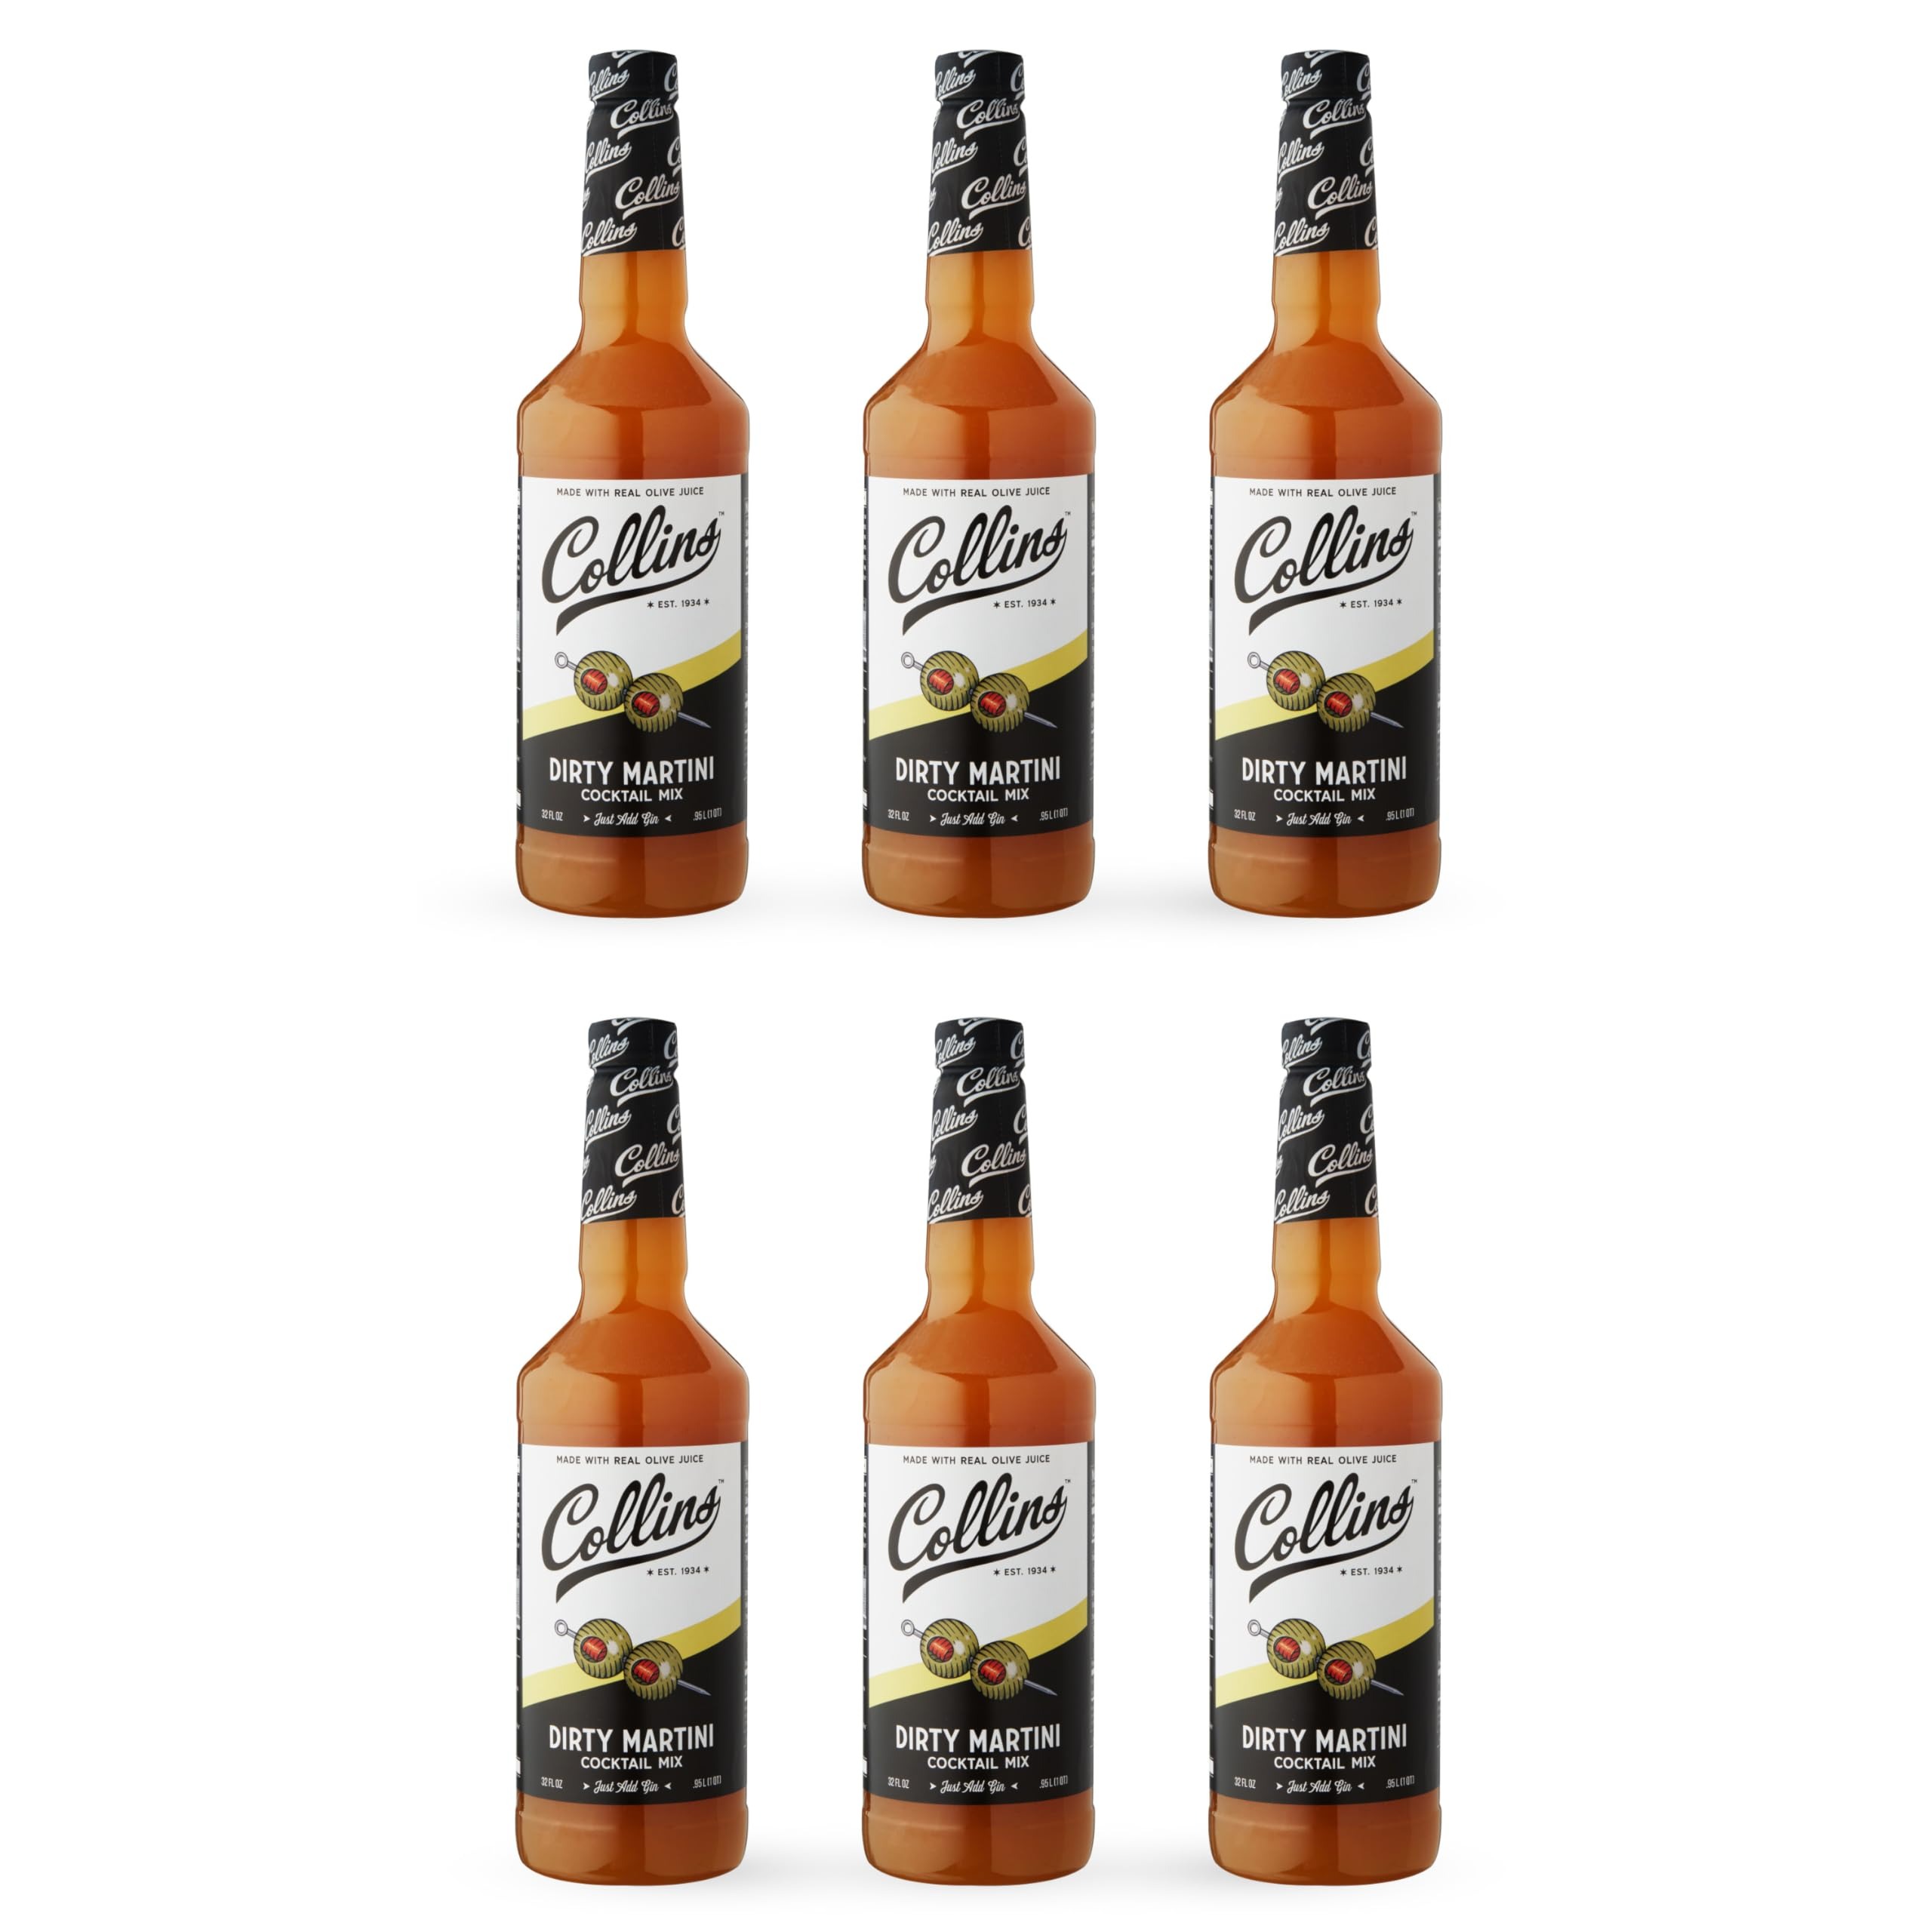
Item Name: Collins Dirty Martini Mix, Made With Real Olive Brine for the Bold Flavor You Need, Classic Cocktail Recipe Ingredient, Bartender Mixer, Drinking Gifts, Home Cocktail bar, Set of 6 32 fl oz Bottles
Bullet Point 1: NEVER RUN OUT OF OLIVE BRINE FOR DIRTY MARTINIS AGAIN! - Collins Dirty Martini mix is the perfect complement to your favorite gin or vodka when you are ready to enjoy a classic dirty martini. Achieve the flavor you want every time, with no fuss.
Bullet Point 2: 100% REAL OLIVE BRINE PROVIDES THE FLAVOR YOU NEED - If you're a martini drinker, you know what you like. That's why our Collins Dirty Martini is pure olive brine. No added sweeteners, no added colors--just the pure, bold briney flavor that you crave.
Bullet Point 3: JUST ADD GIN OR VODKA TO CREATE THE PERFECT DIRTY MARTINI - Crafted from real olive brine, Collins Dirty Martini mix makes it easy to create this classic cocktail. Simply add gin or vodka and enjoy a quality cocktail in the comfort of your own home.
Bullet Point 4: GREAT FOR PARTIES! EASILY MIX BATCH COCKTAILS AND PITCHERS - Collins cocktail mix is a great way to serve batches of your favorite cocktails. No cocktail recipe books required--just follow the instructions on each bottle of cocktail mixer.
Bullet Point 5: CRAFT COCKTAILS, NO CRAFTING REQUIRED - Collins supplies cocktail drinkers with quality staples for their home bar. Formulated with professional bartenders, Collins mixers are made with real juice and real sugar. Enjoy a quality drink at home!
Value: 6.0
Unit: Count

Price: 12.99